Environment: real
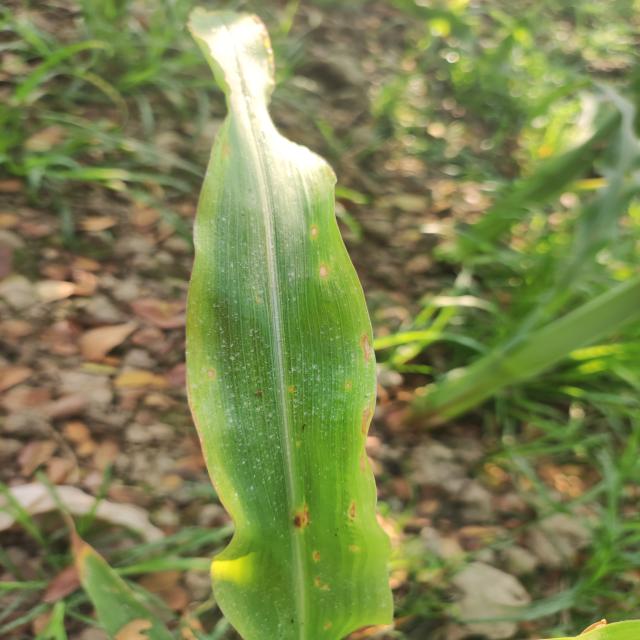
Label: potassium_deficiency